Against the Odds (TV series)

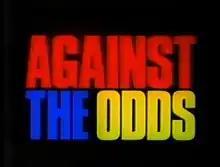

Against the Odds is an American documentary television series targeted to children and adolescents, that was produced and originally broadcast by Nickelodeon from July 4, 1982 through 1984. The series, hosted by Bill Bixby and narrated by Philip Proctor, profiled inspirational stories of people throughout history.